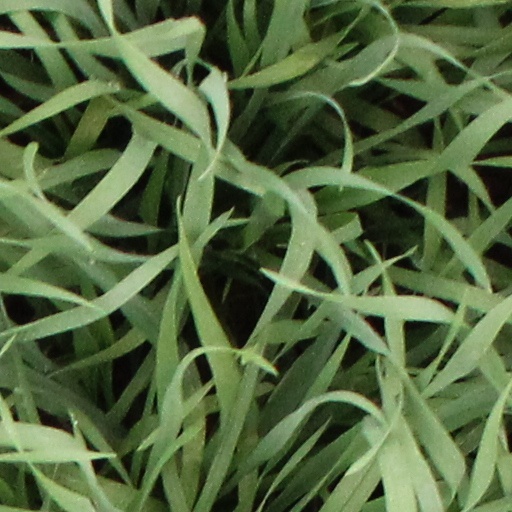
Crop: wheat